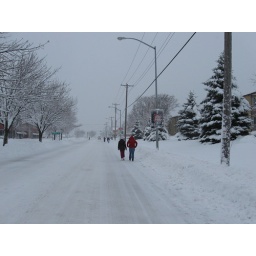
People are walking in the bus lanes because the sidewalks are not yet cleared.